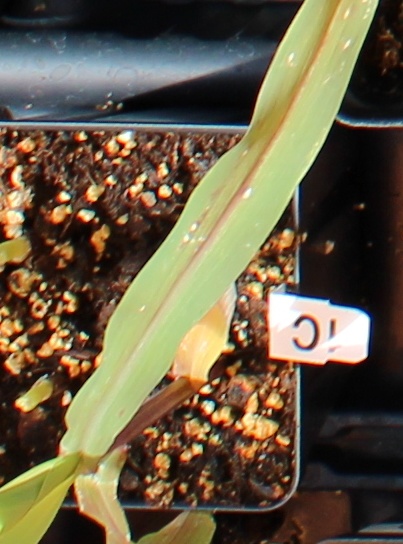
Label: Corn